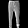
Label: Trouser